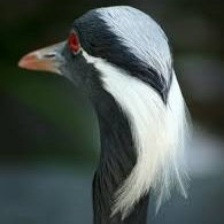
Species: DEMOISELLE CRANE
Scientific name: GRUS VIRGO
ImageNet parent category: crane